Ian Burns (snooker player)

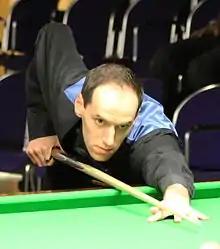
Paul Hunter Classic 2012

Ian Burns (born 11 March 1985) is an English professional snooker player.